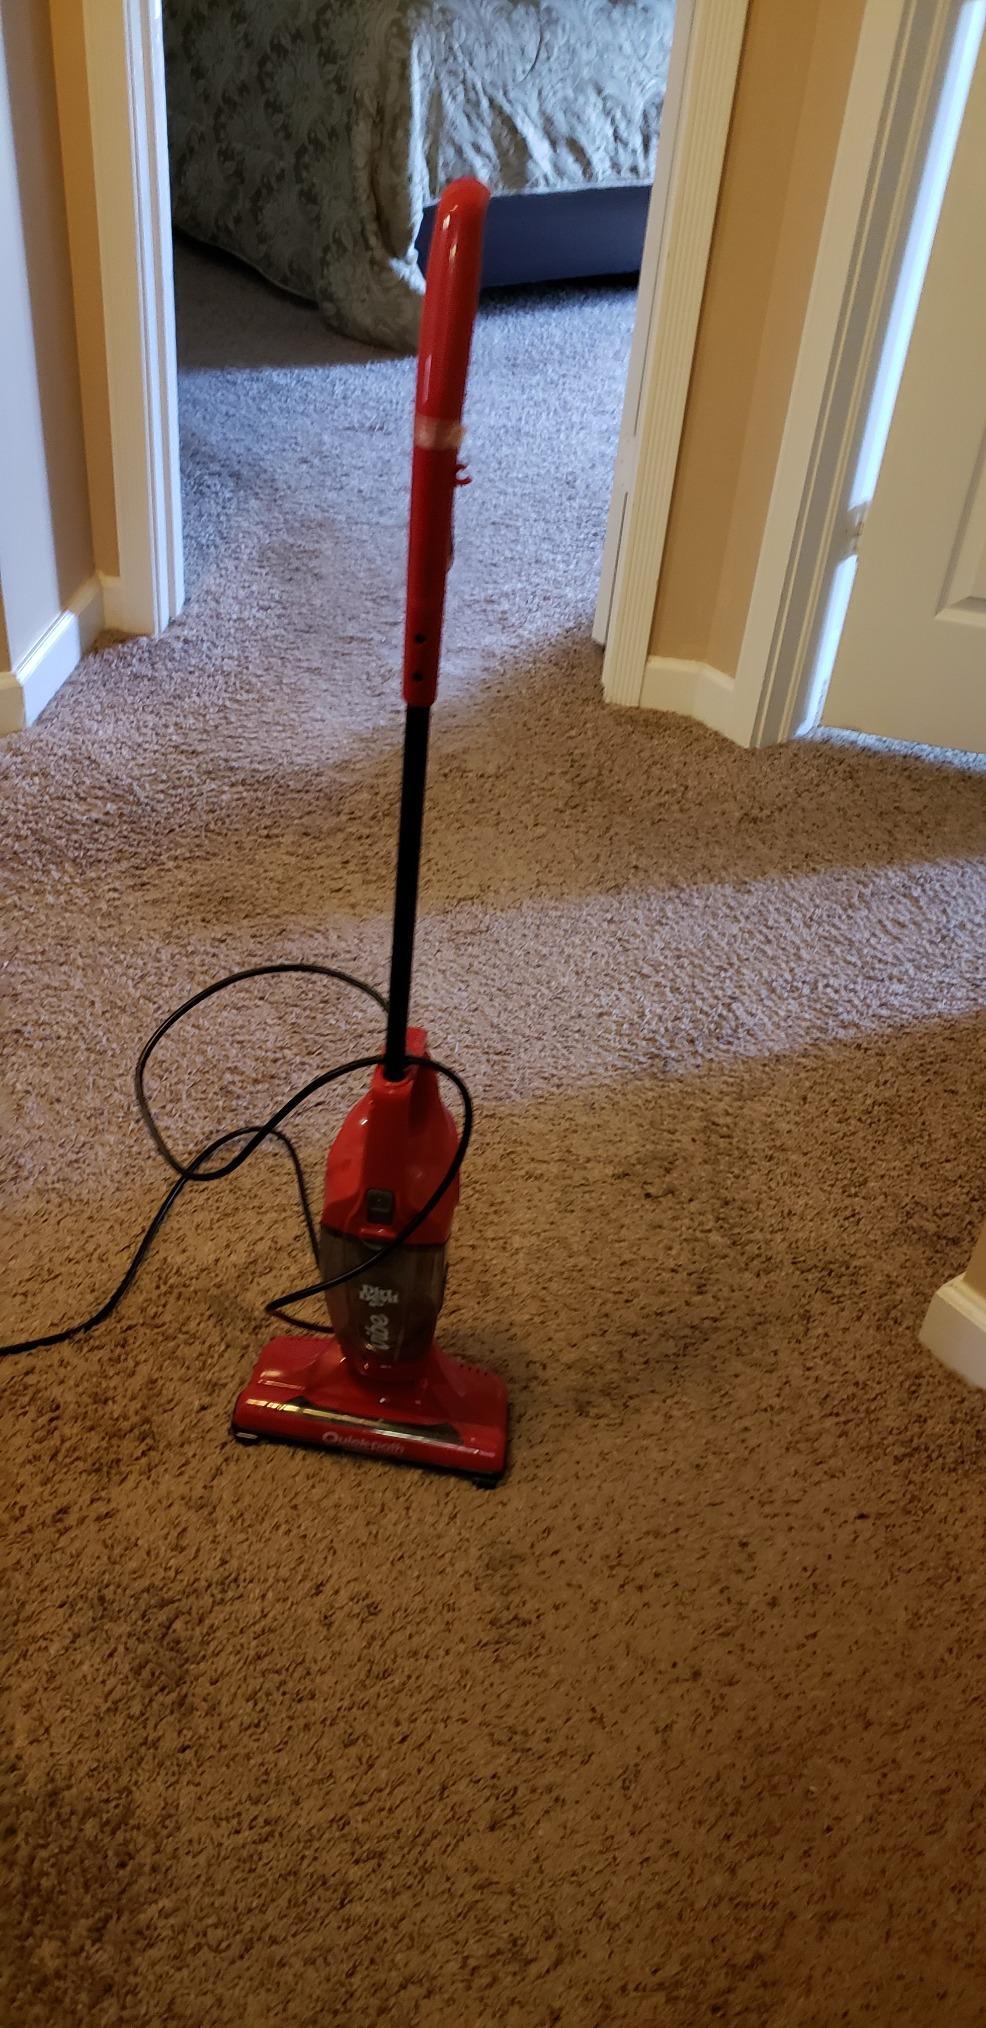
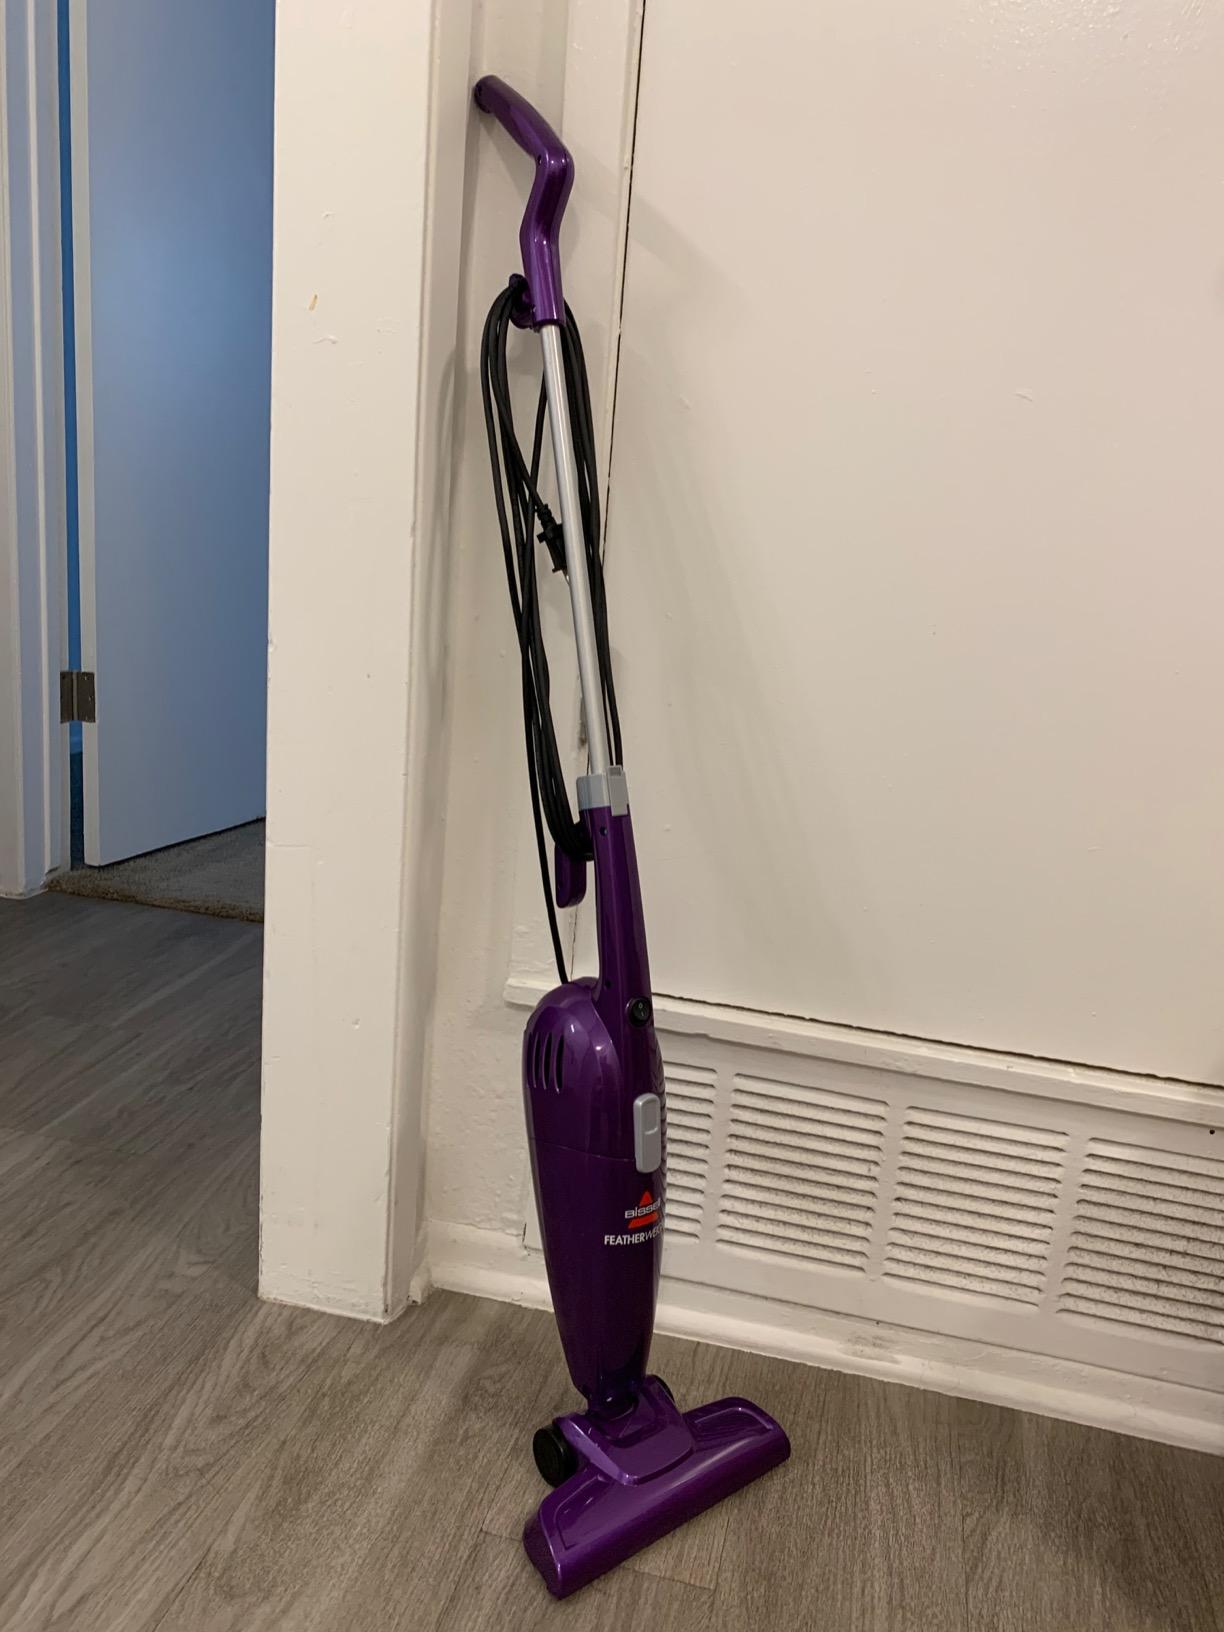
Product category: items_vacuum
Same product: no